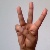
The image shows a hand gesture representing the letter 'W' in Indian Sign Language.